Linna Huynh

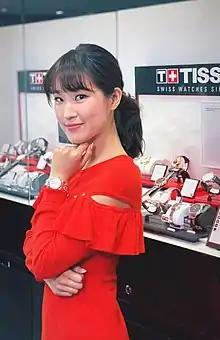
Linna Huynh

Linna Huynh (born 1 January 1991) is a Canadian television presenter, actress and model currently based in Hong Kong under contract with TVB.